Franciscus Sylvius

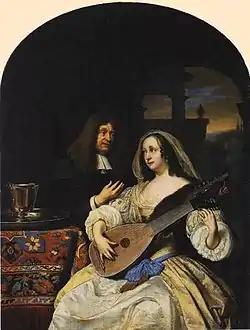
Franciscus Sylvius and his wife by Frans van Mieris, Sr.

Sylvius, a Latinization of "de le Boë" translated as "of the woods", was born in Hanau to an affluent family originally from Cambrai, but worked and died in the Netherlands.